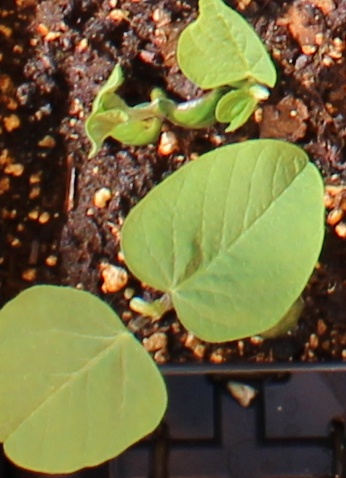
Label: Soybean